Colorado Avalanche

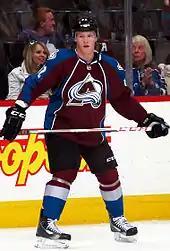
Gabriel Landeskog during his rookie season. Landeskog was selected second overall in the 2011 NHL entry draft.

In the 2009 off-season, the Avalanche named Greg Sherman the new general manager and Joe Sacco the new head coach. The following month, top scorer Ryan Smyth was traded to the Los Angeles Kings and Joe Sakic, the only team captain the Avalanche had ever known, retired after 21 seasons in the NHL. The Avalanche named Adam Foote as his replacement. Sakic's jersey retirement ceremony took place on October 1, 2009, before the season opener at home against the San Jose Sharks where the Avalanche won 5–2. The Avalanche started the season off strong until the 2010 Winter Olympics break in Vancouver. Three Avalanche team members played in the Winter Olympics – Paul Stastny for the United States, Ruslan Salei for Belarus and Peter Budaj for Slovakia. Following the Winter Olympics, the Avalanche struggled but eventually clinched a playoff spot with 95 points on the season, a 26-point improvement from the previous year's effort, and good enough for eighth place in the Western Conference. The Avalanche fell in the conference quarterfinals to the top-seeded San Jose Sharks in six games.